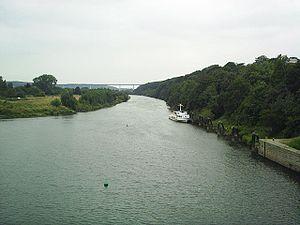
Essen est une ville située dans la partie centrale du bassin de la Ruhr dans le Land de Rhénanie-du-Nord-Westphalie en Allemagne. Sa population était de 583 084 habitants au 31 décembre 2016, ce qui en fait la neuvième plus grande ville d'Allemagne. Essen fut la capitale européenne de la culture en 2010, avec toute la région de la Ruhr, dans le cadre du projet RUHR.2010 - Capitale européenne de la culture.